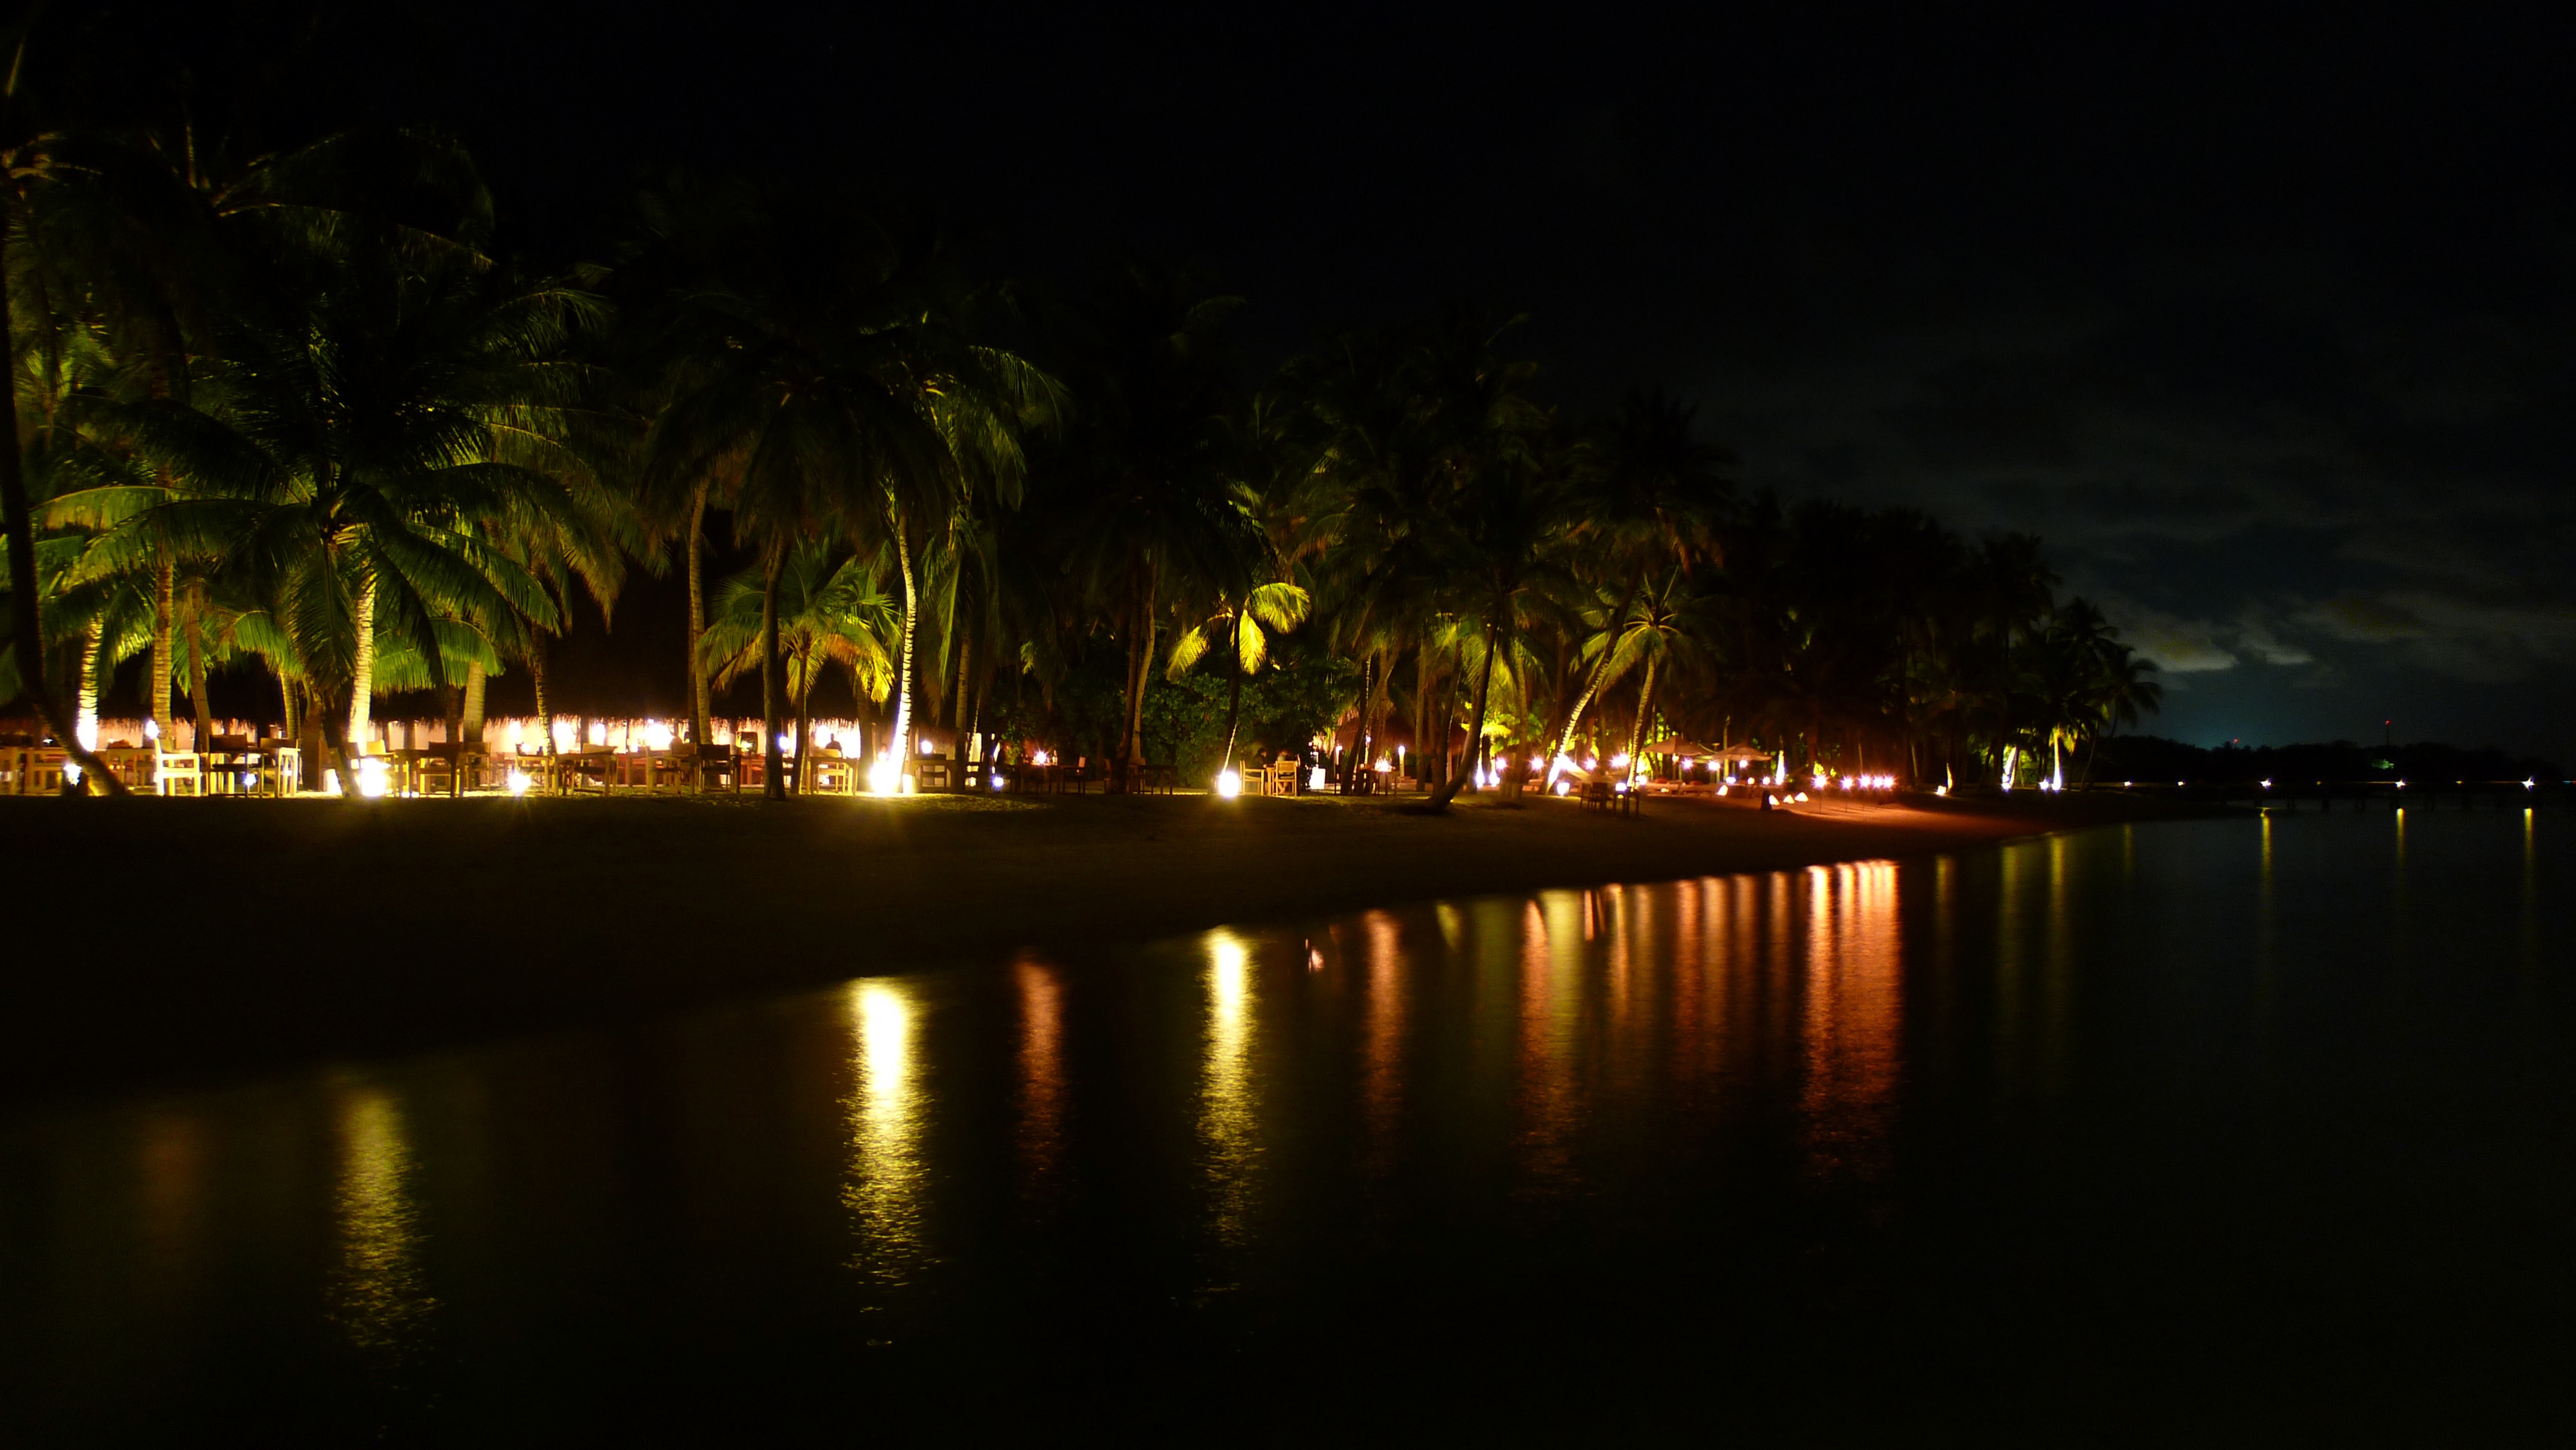
beach, sea, night, dusk, evening, reflection, holiday, bay, darkness, eat, arecales, night shot, island paradise, lankanfushi, beach dinner, luxury travel